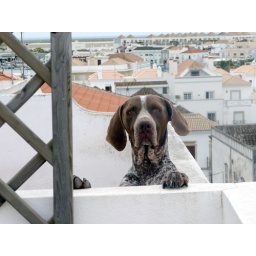
On the sun roof of the house we rented in Tavira